Abe Attell

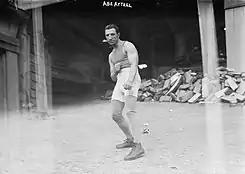
Portrait of Attell

After winning 10 fights in a row by knockout, Attell moved to Denver, Colorado. At the age of 18, he fought George Dixon and beat him in a 15-round decision after having drawn with him twice before. In 1903, he beat Johnny Reagan in a 20 round decision to claim the previously vacated featherweight title one year after Young Corbett II vacated.